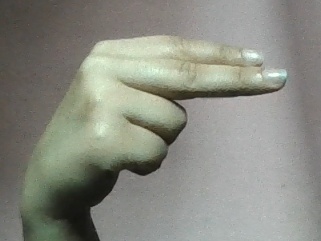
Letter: ain